Preserve America

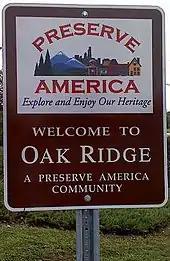

Preserve America is a United States government program, established under President George W. Bush, intended to encourage and support community efforts to preserve and enjoy the country's cultural and natural heritage.